In Darkness (2011 film)

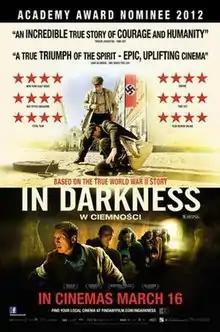
UK cinematic poster

In Darkness is a dual-perspective 2011 Polish drama film written by David F. Shamoon and directed by Agnieszka Holland. It was nominated for Best Foreign Language Film at the 84th Academy Awards.